James Strachan-Davidson

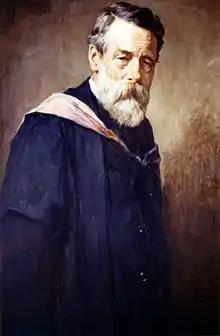
Portrait by George Reid,

James Leigh Strachan-Davidson (22 October 1843 – 28 March 1916) was an English classical scholar, academic administrator, translator, and author of books on Roman history. He was Master of Balliol College, Oxford, from 1907 until his death in 1916.